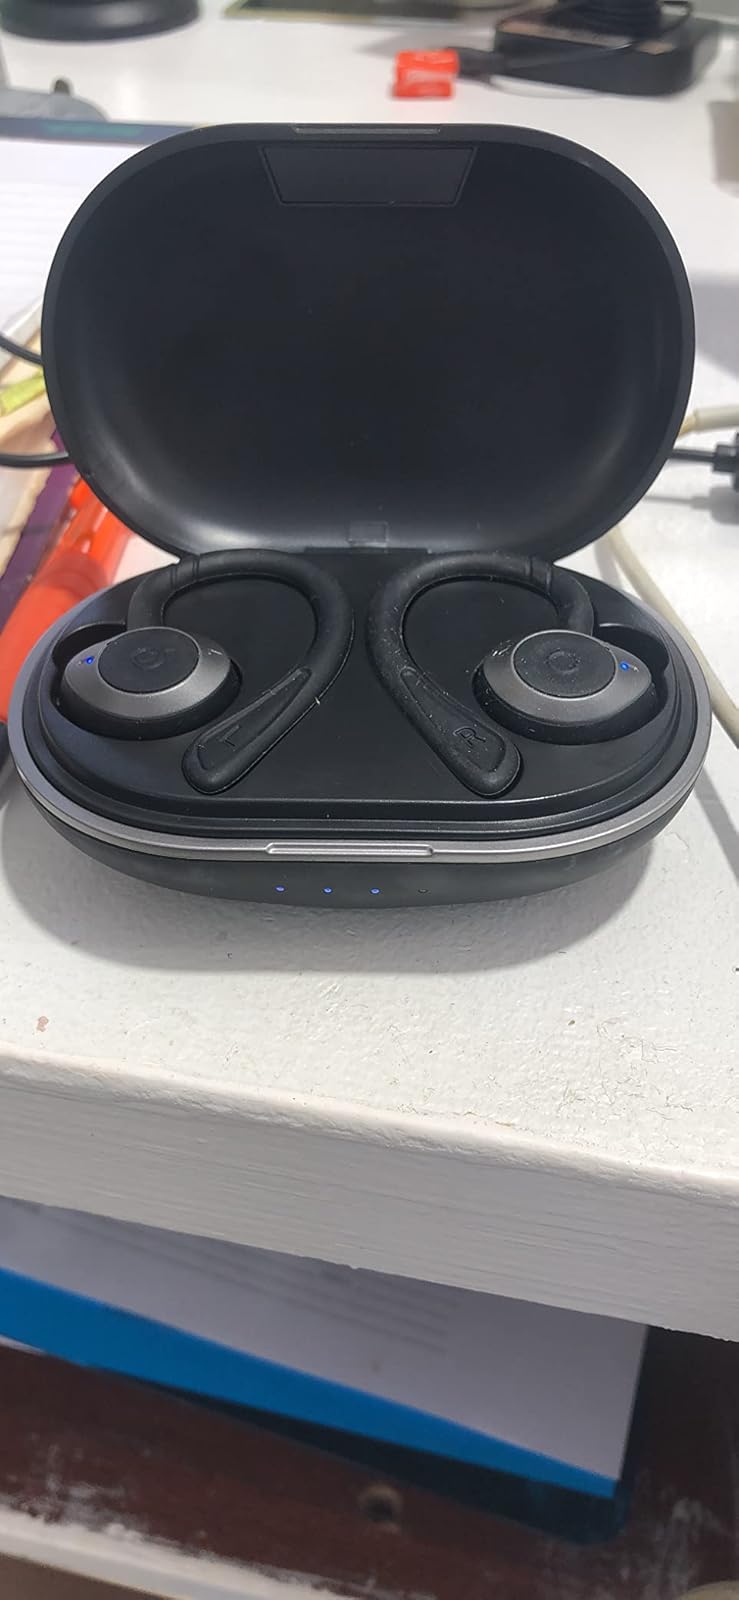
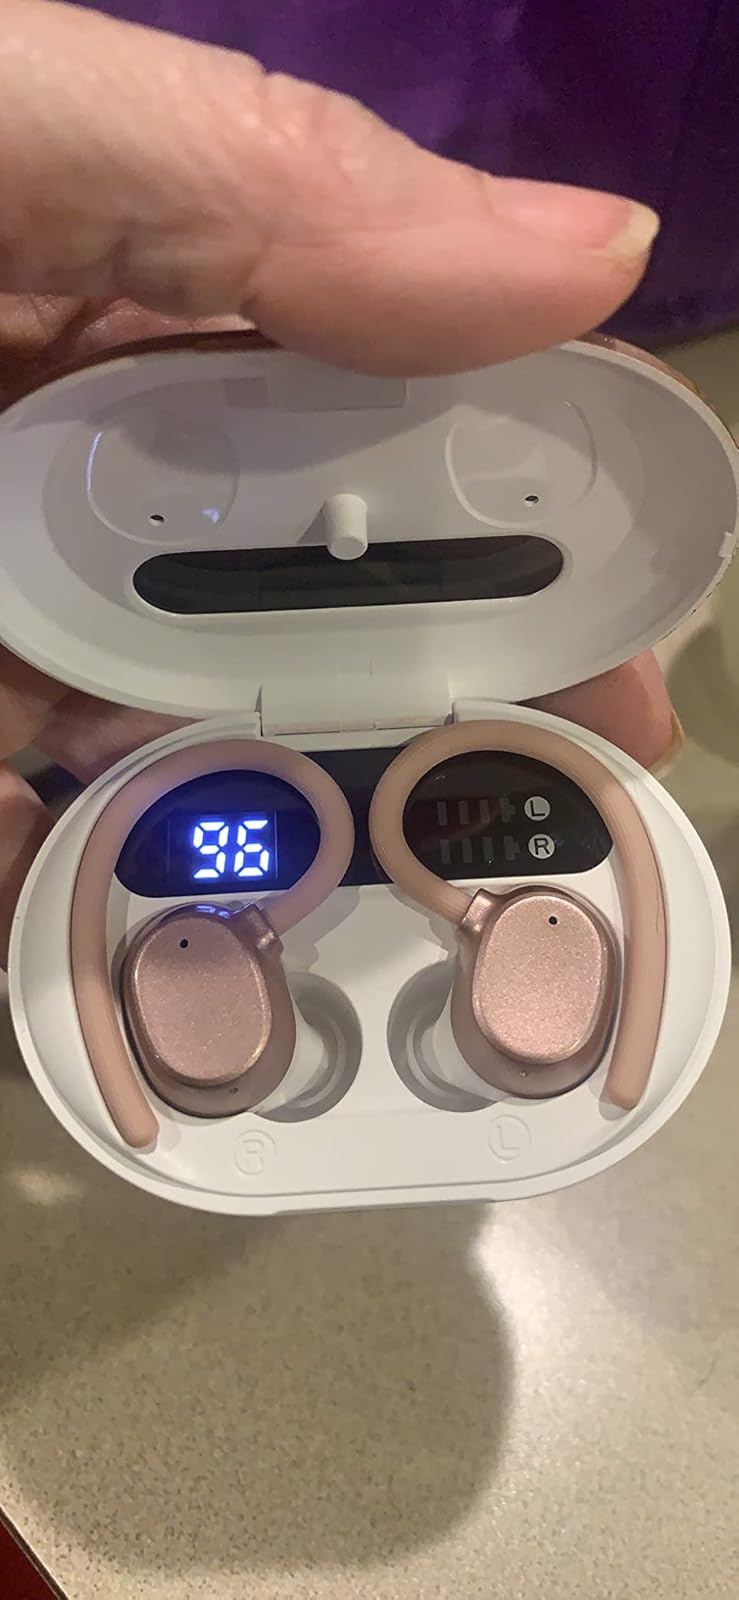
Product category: earbuds
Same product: no